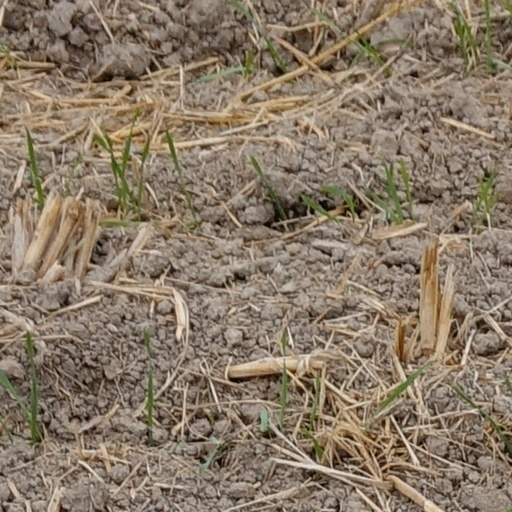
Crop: wheat